The Wu-Tang Manual

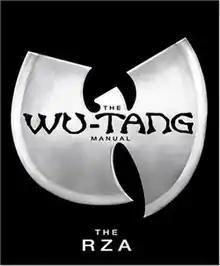

The Wu-Tang Manual is a guide to the Wu-Tang Clan written by prominent member and producer RZA as well as Chris Norris. The manual explains Wu-Tang terms, Wu-Tang members, merchandise, movies and inspirations.